Byzantine–Sasanian War of 602–628

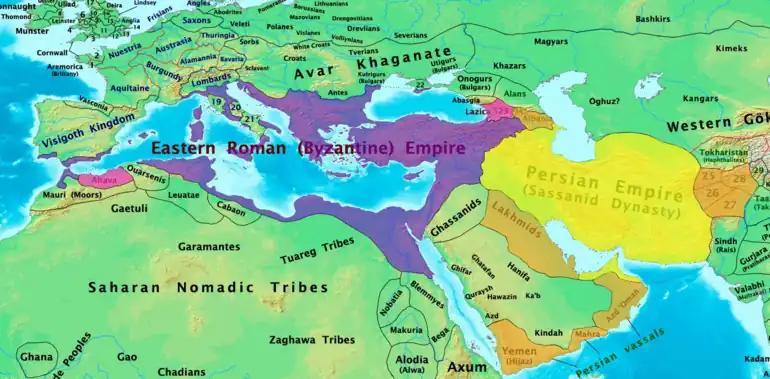
Byzantine and Sasanian empires in 600

Upon the murder of Maurice, Narses, governor of the Byzantine province of Mesopotamia, rebelled against Phocas and seized Edessa, a major city of the province. Emperor Phocas instructed general Germanus to besiege Edessa, prompting Narses to request help from the Persian king Khosrow II. Khosrow, who was only too willing to help avenge Maurice, his "friend and father-[in-law]", used Maurice's death as an excuse to attack the Byzantine Empire, trying to reconquer Armenia and Mesopotamia.